Kherson Oblast

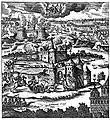
17th-century view of Kazikermen, now Beryslav

At various times throughout its history, the territory was ruled either entirely or partly by Scythia, ancient Greeks, Old Great Bulgaria, Khazars, Kipchaks, the Byzantine Empire, Kyivan Rus', Italians, the Mongol Empire, Lithuania, the Crimean Khanate, the Ottoman Empire, Poland and Russia. In medieval times, the towns of greatest importance were Oleshia, a former Byzantine, Kyivan Rus' and Genoese trading port, and Tawan/Kazikermen, a former Lithuanian customs point and Polish and Turkish fortress, which is now Beryslav. Another notable town in the early modern period was "Bilchowisce", now Kherson.